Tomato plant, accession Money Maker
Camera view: tilt-top (135 deg); turntable rotation: 270 degrees
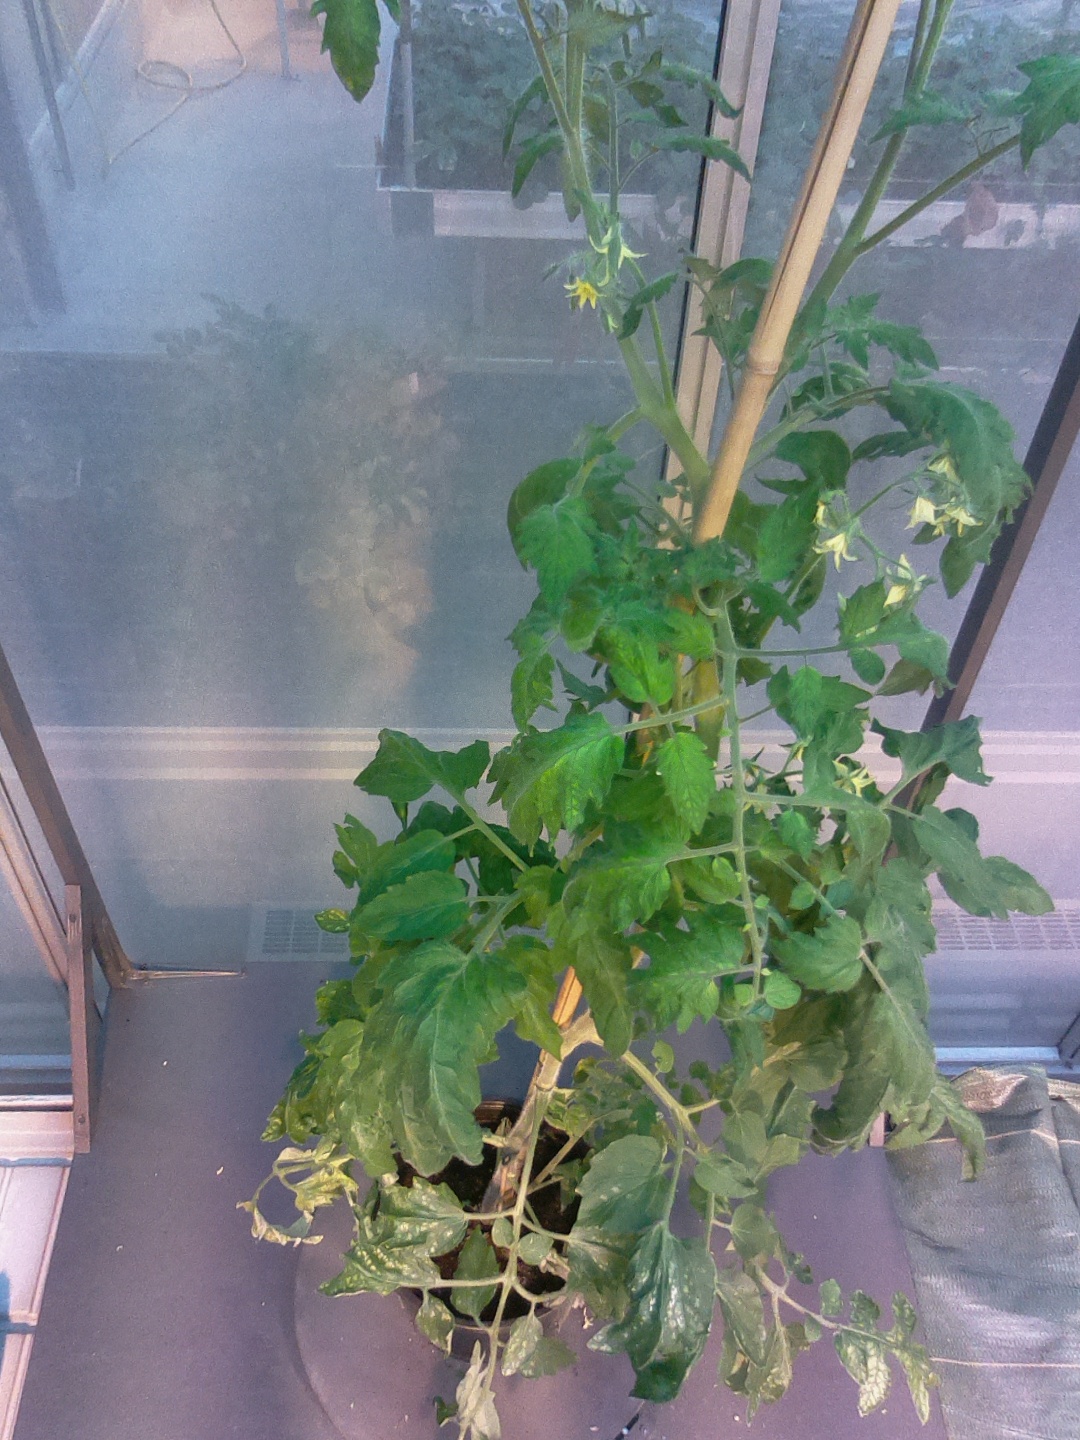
BBCH growth stage 67: Full flowering, 70%-80% of flowers open, more petals falling